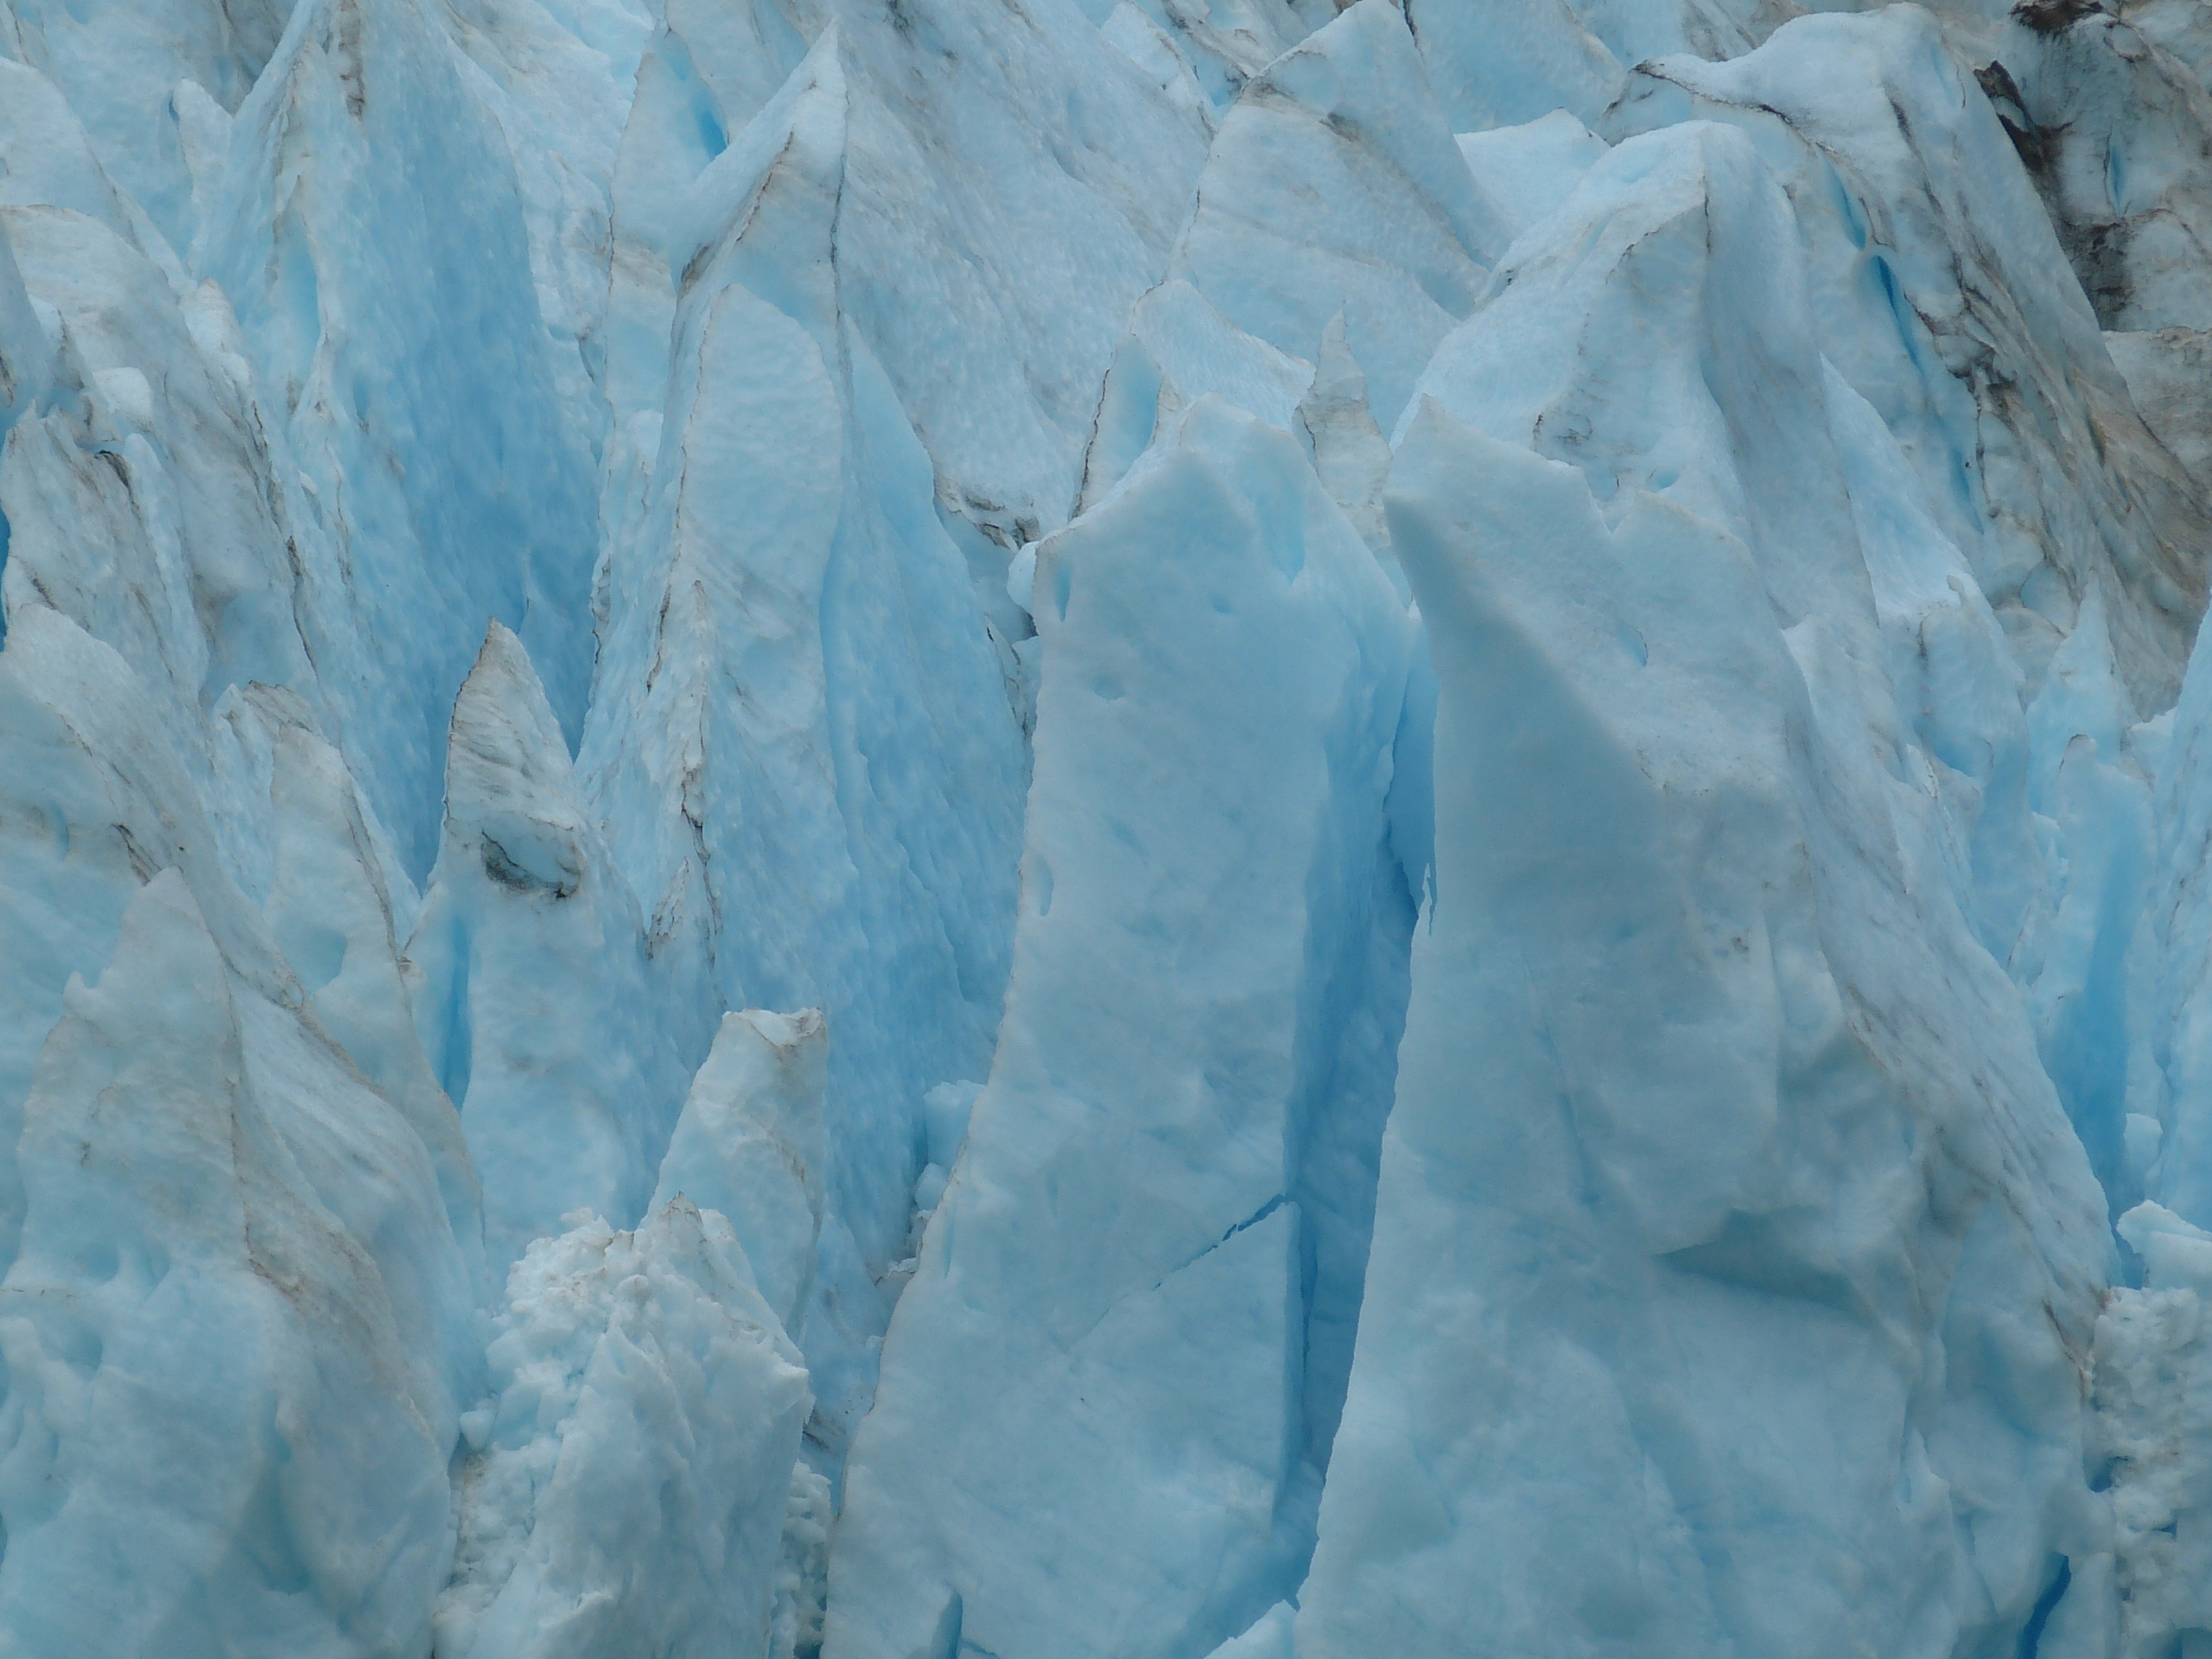
landscape, cold, formation, ice, glacier, chile, mountains, south america, patagonia, freezing, landform, geographical feature, glacial landform, geological phenomenon, ice cap, ice cave, polar ice cap, serranogletscher